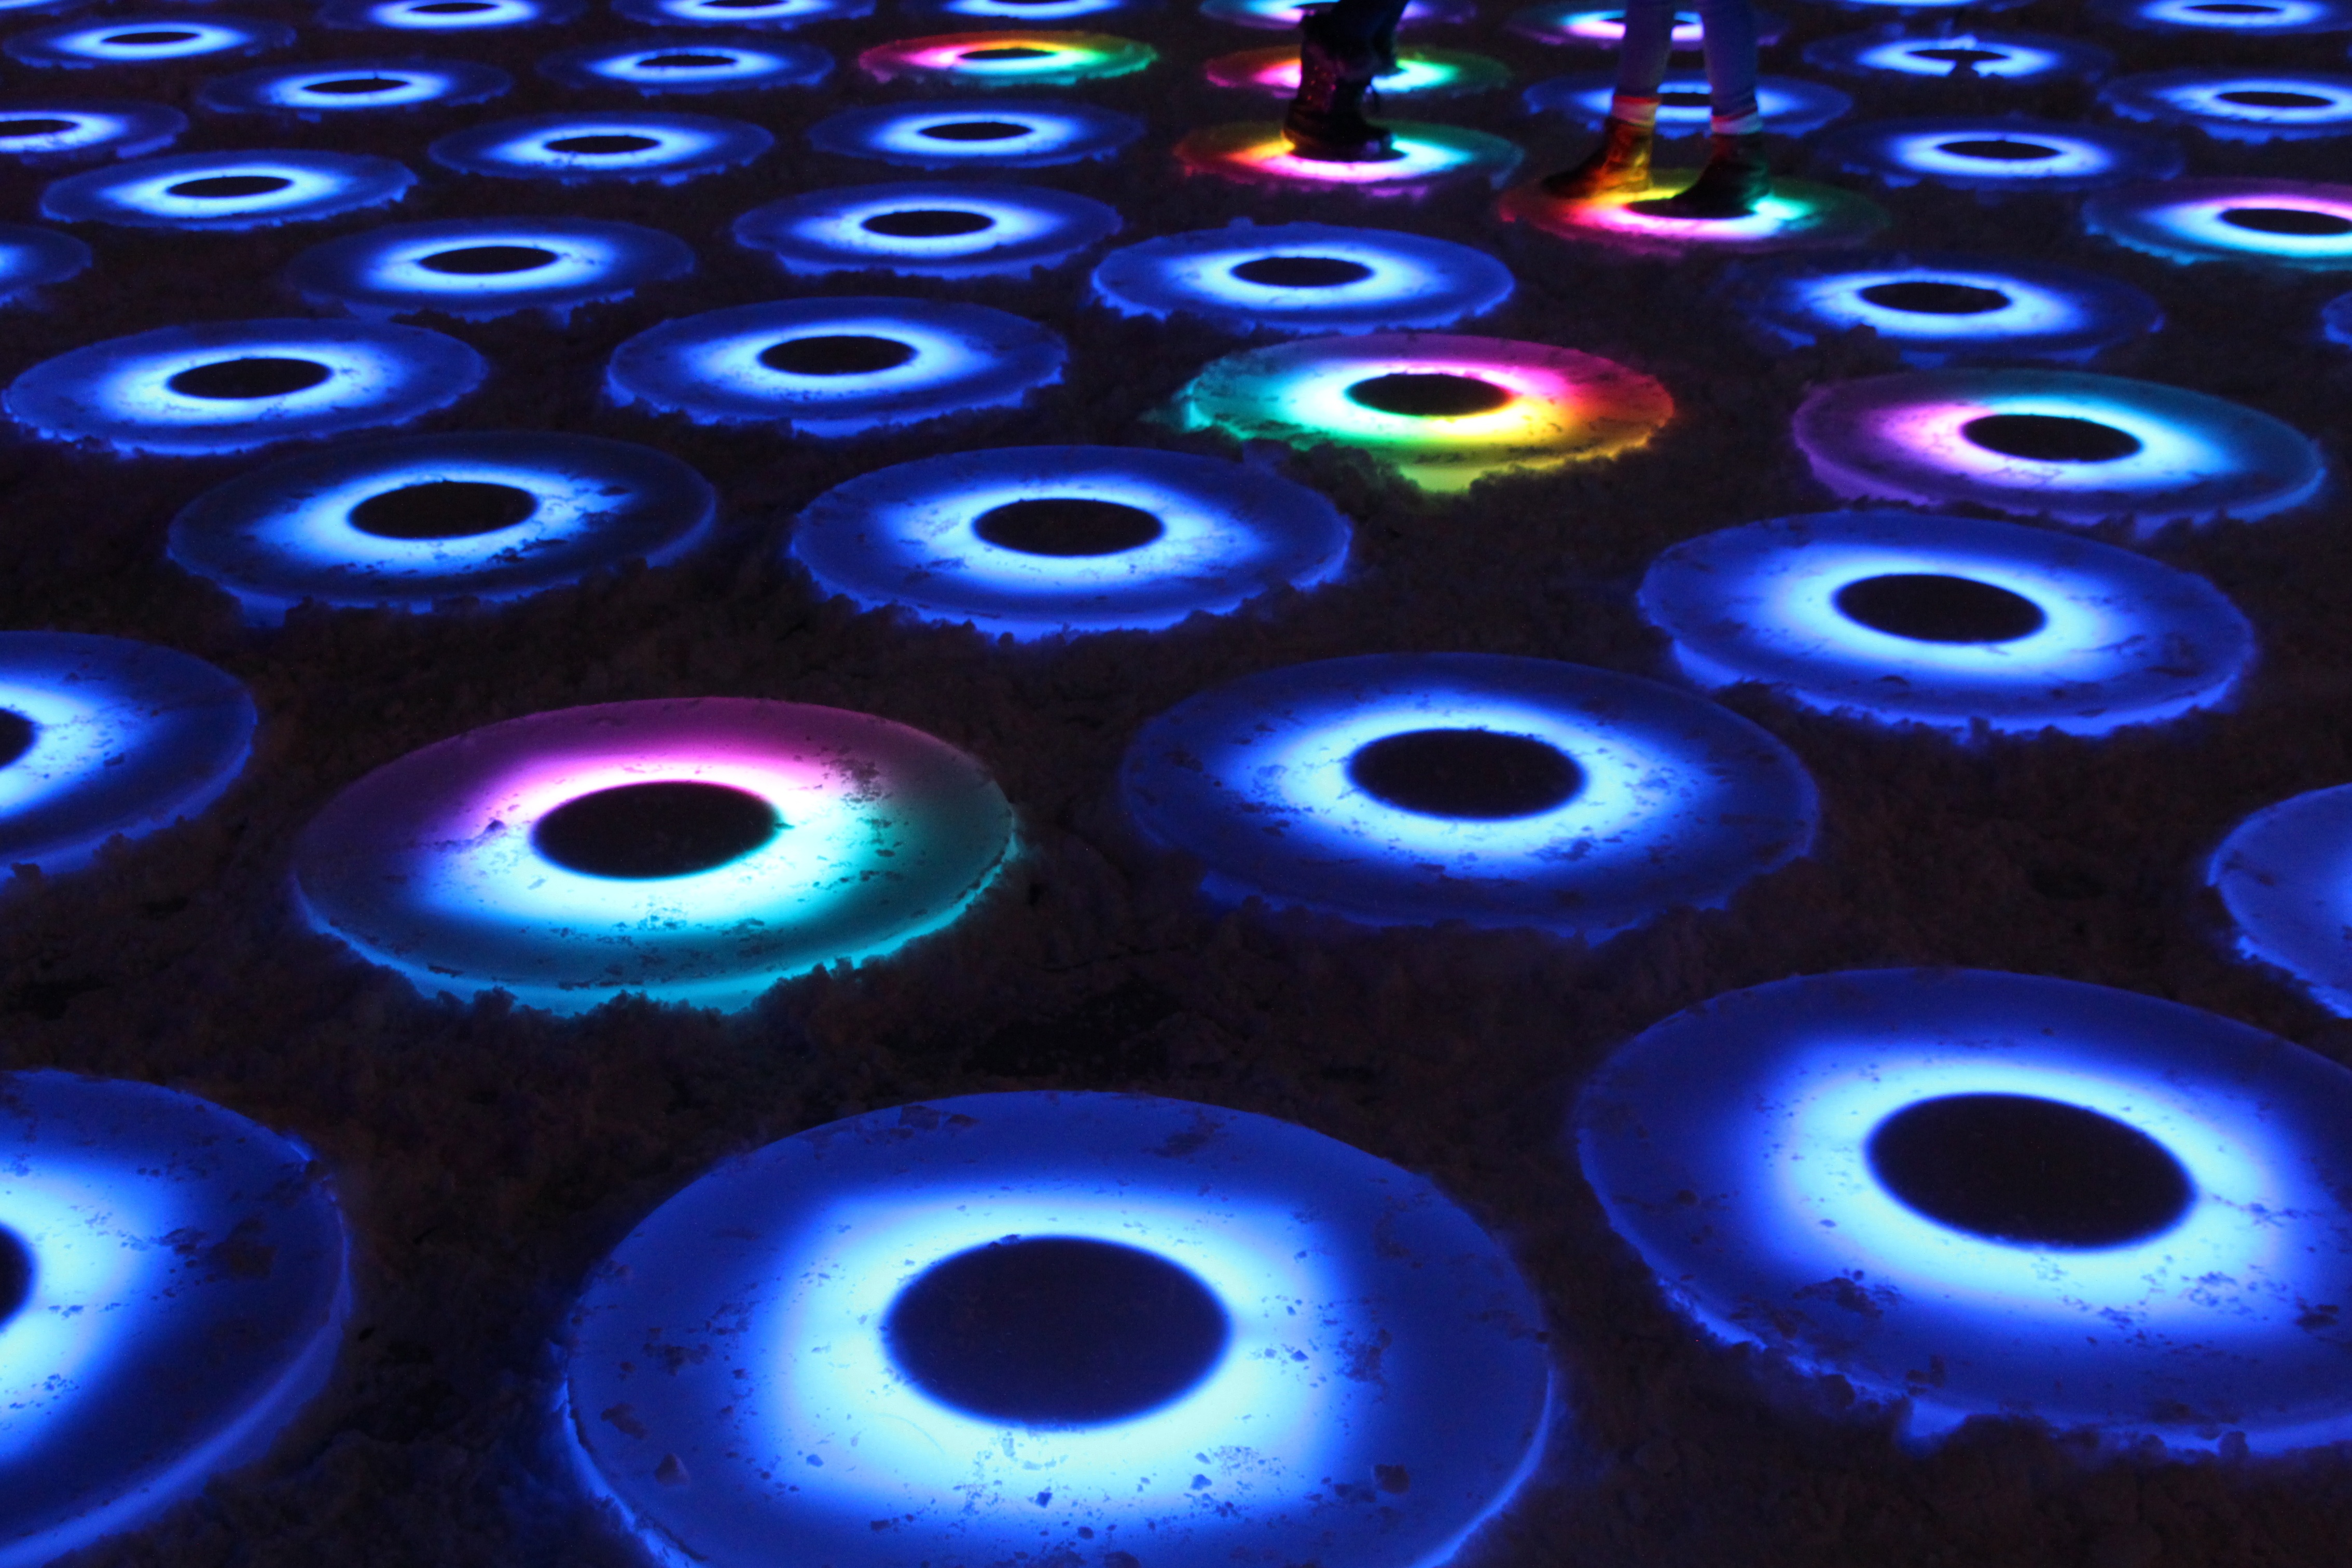
drop, light, flower, number, color, blue, circle, symmetry, montreal, shape, macro photography, montreal high lights, game of light